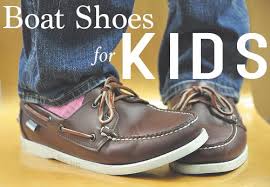
Label: Boat